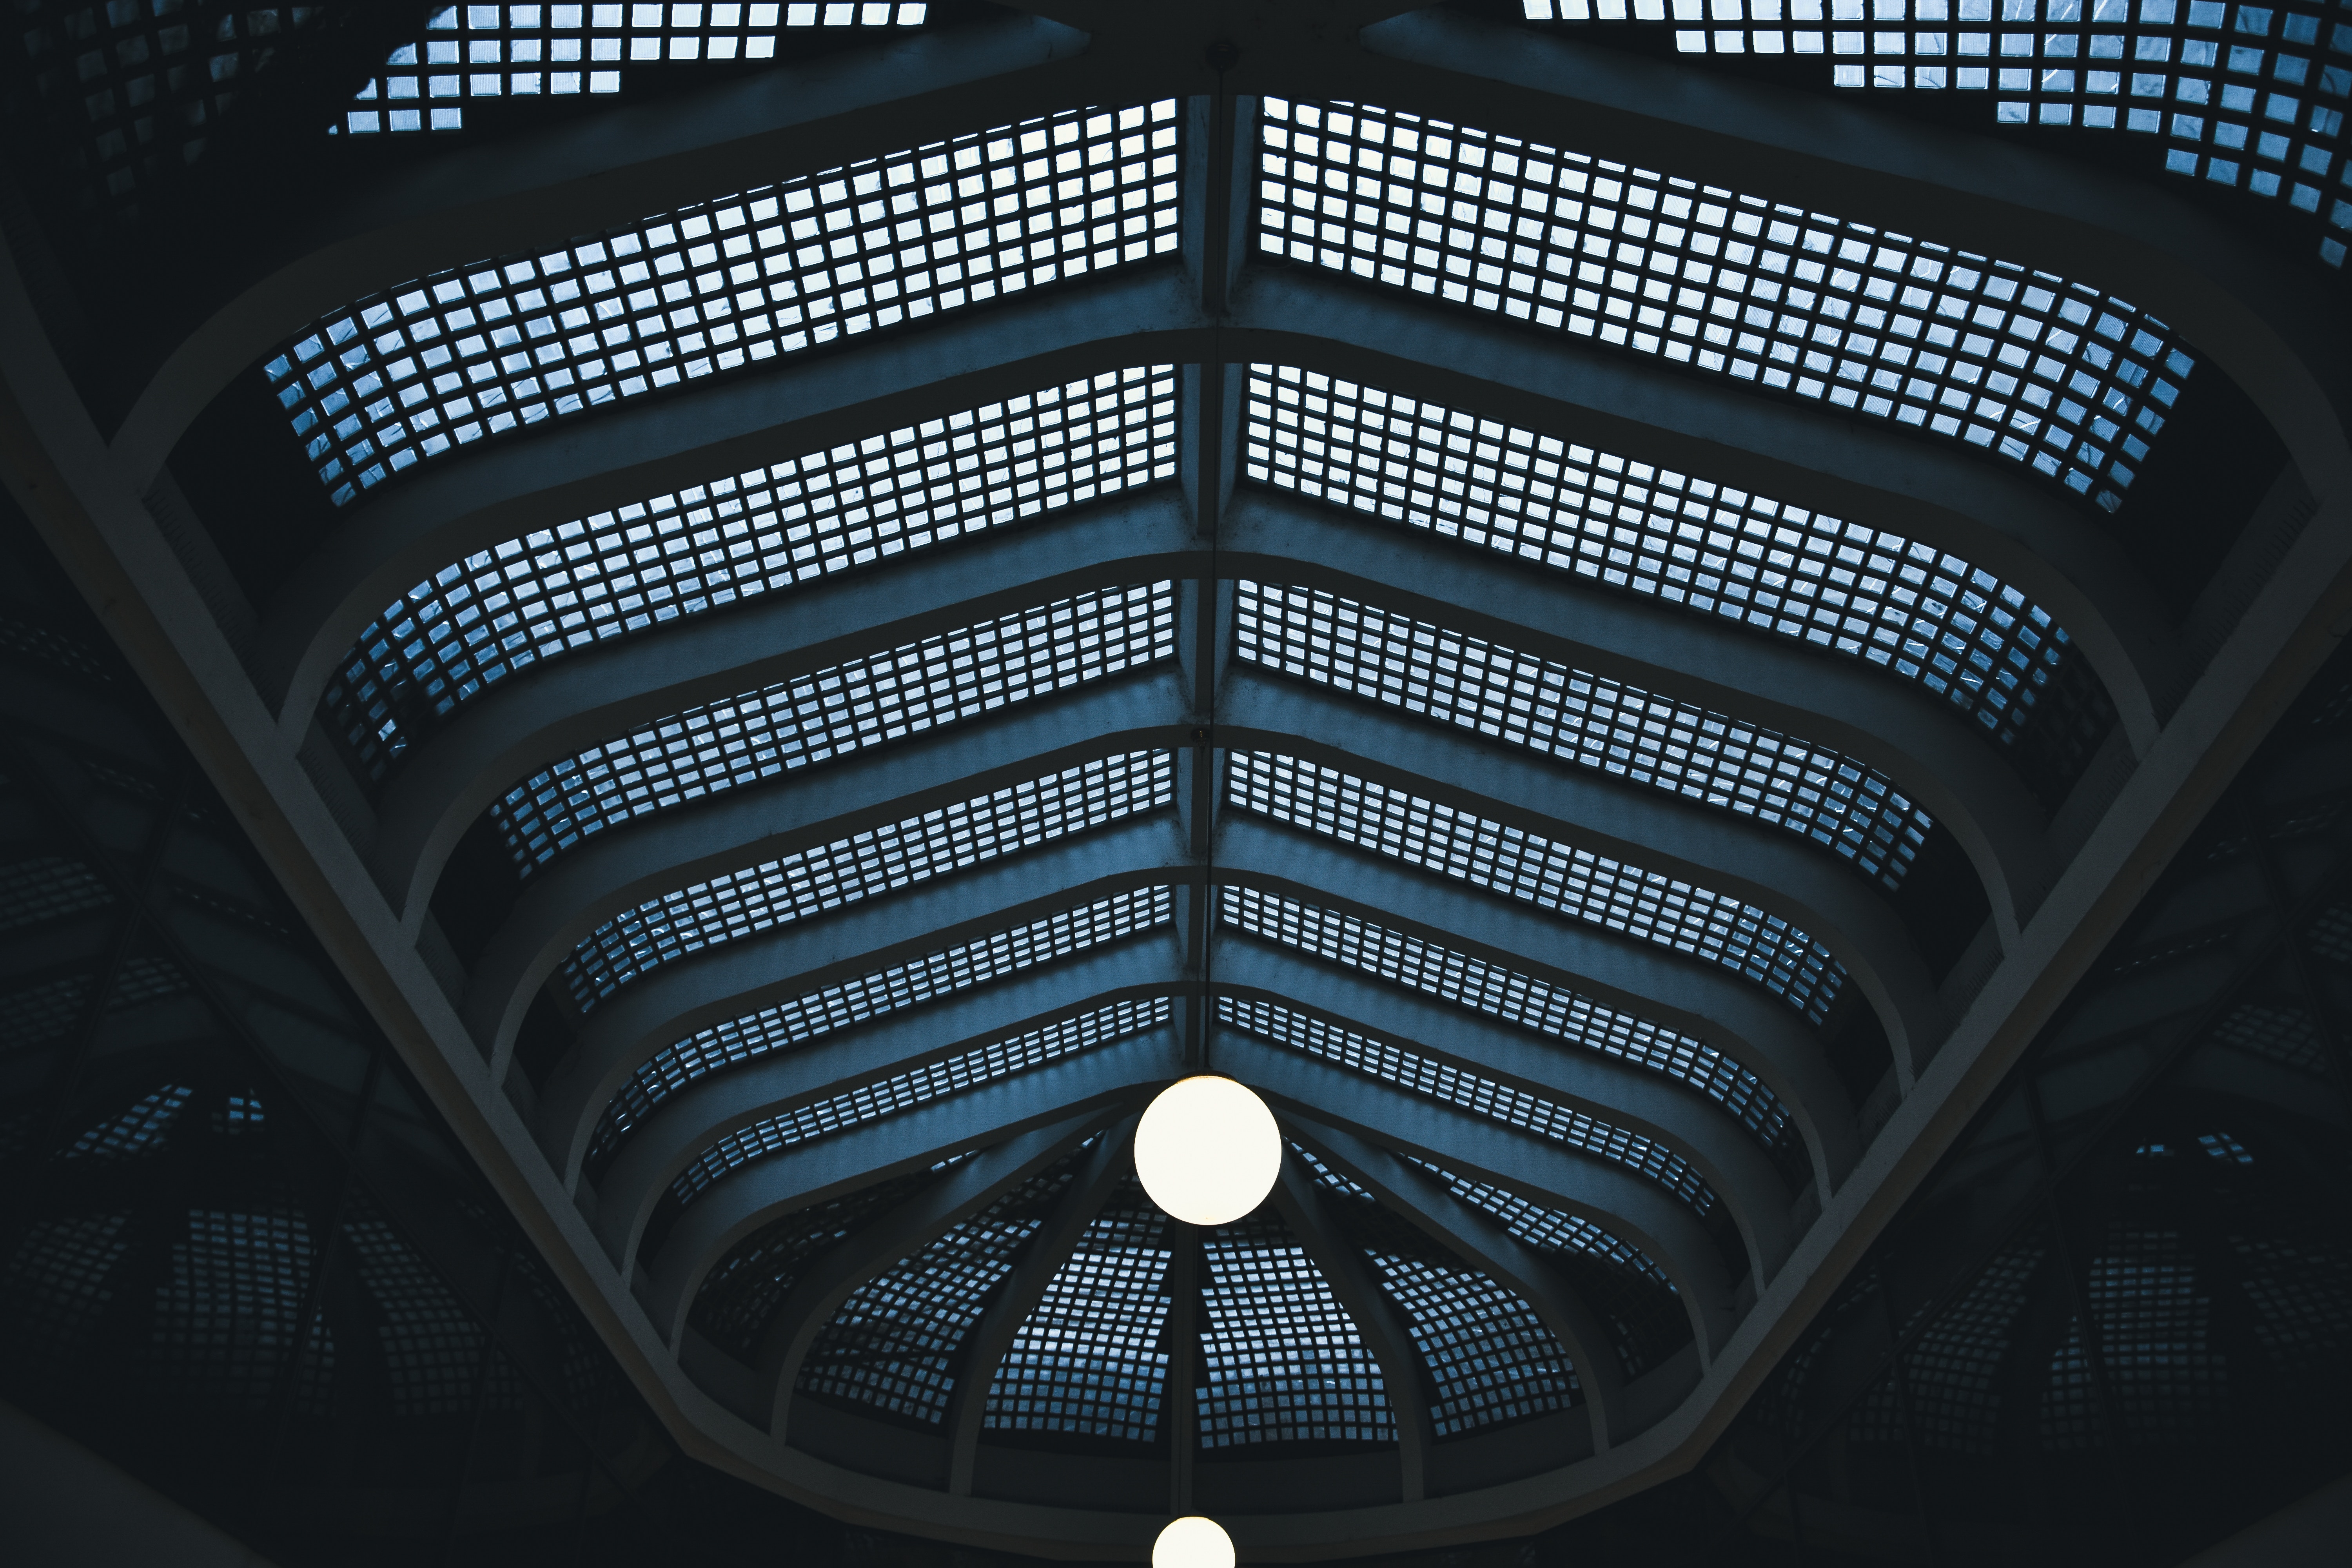
light, architecture, structure, sky, line, darkness, lighting, circle, font, symmetry, angle, daylighting, computer wallpaper